Prabhu filmography

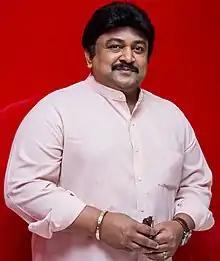
Actor Prabhu

The following is the filmography of Prabhu. Besides Tamil he has also acted in Telugu, Malayalam and Kannada films.